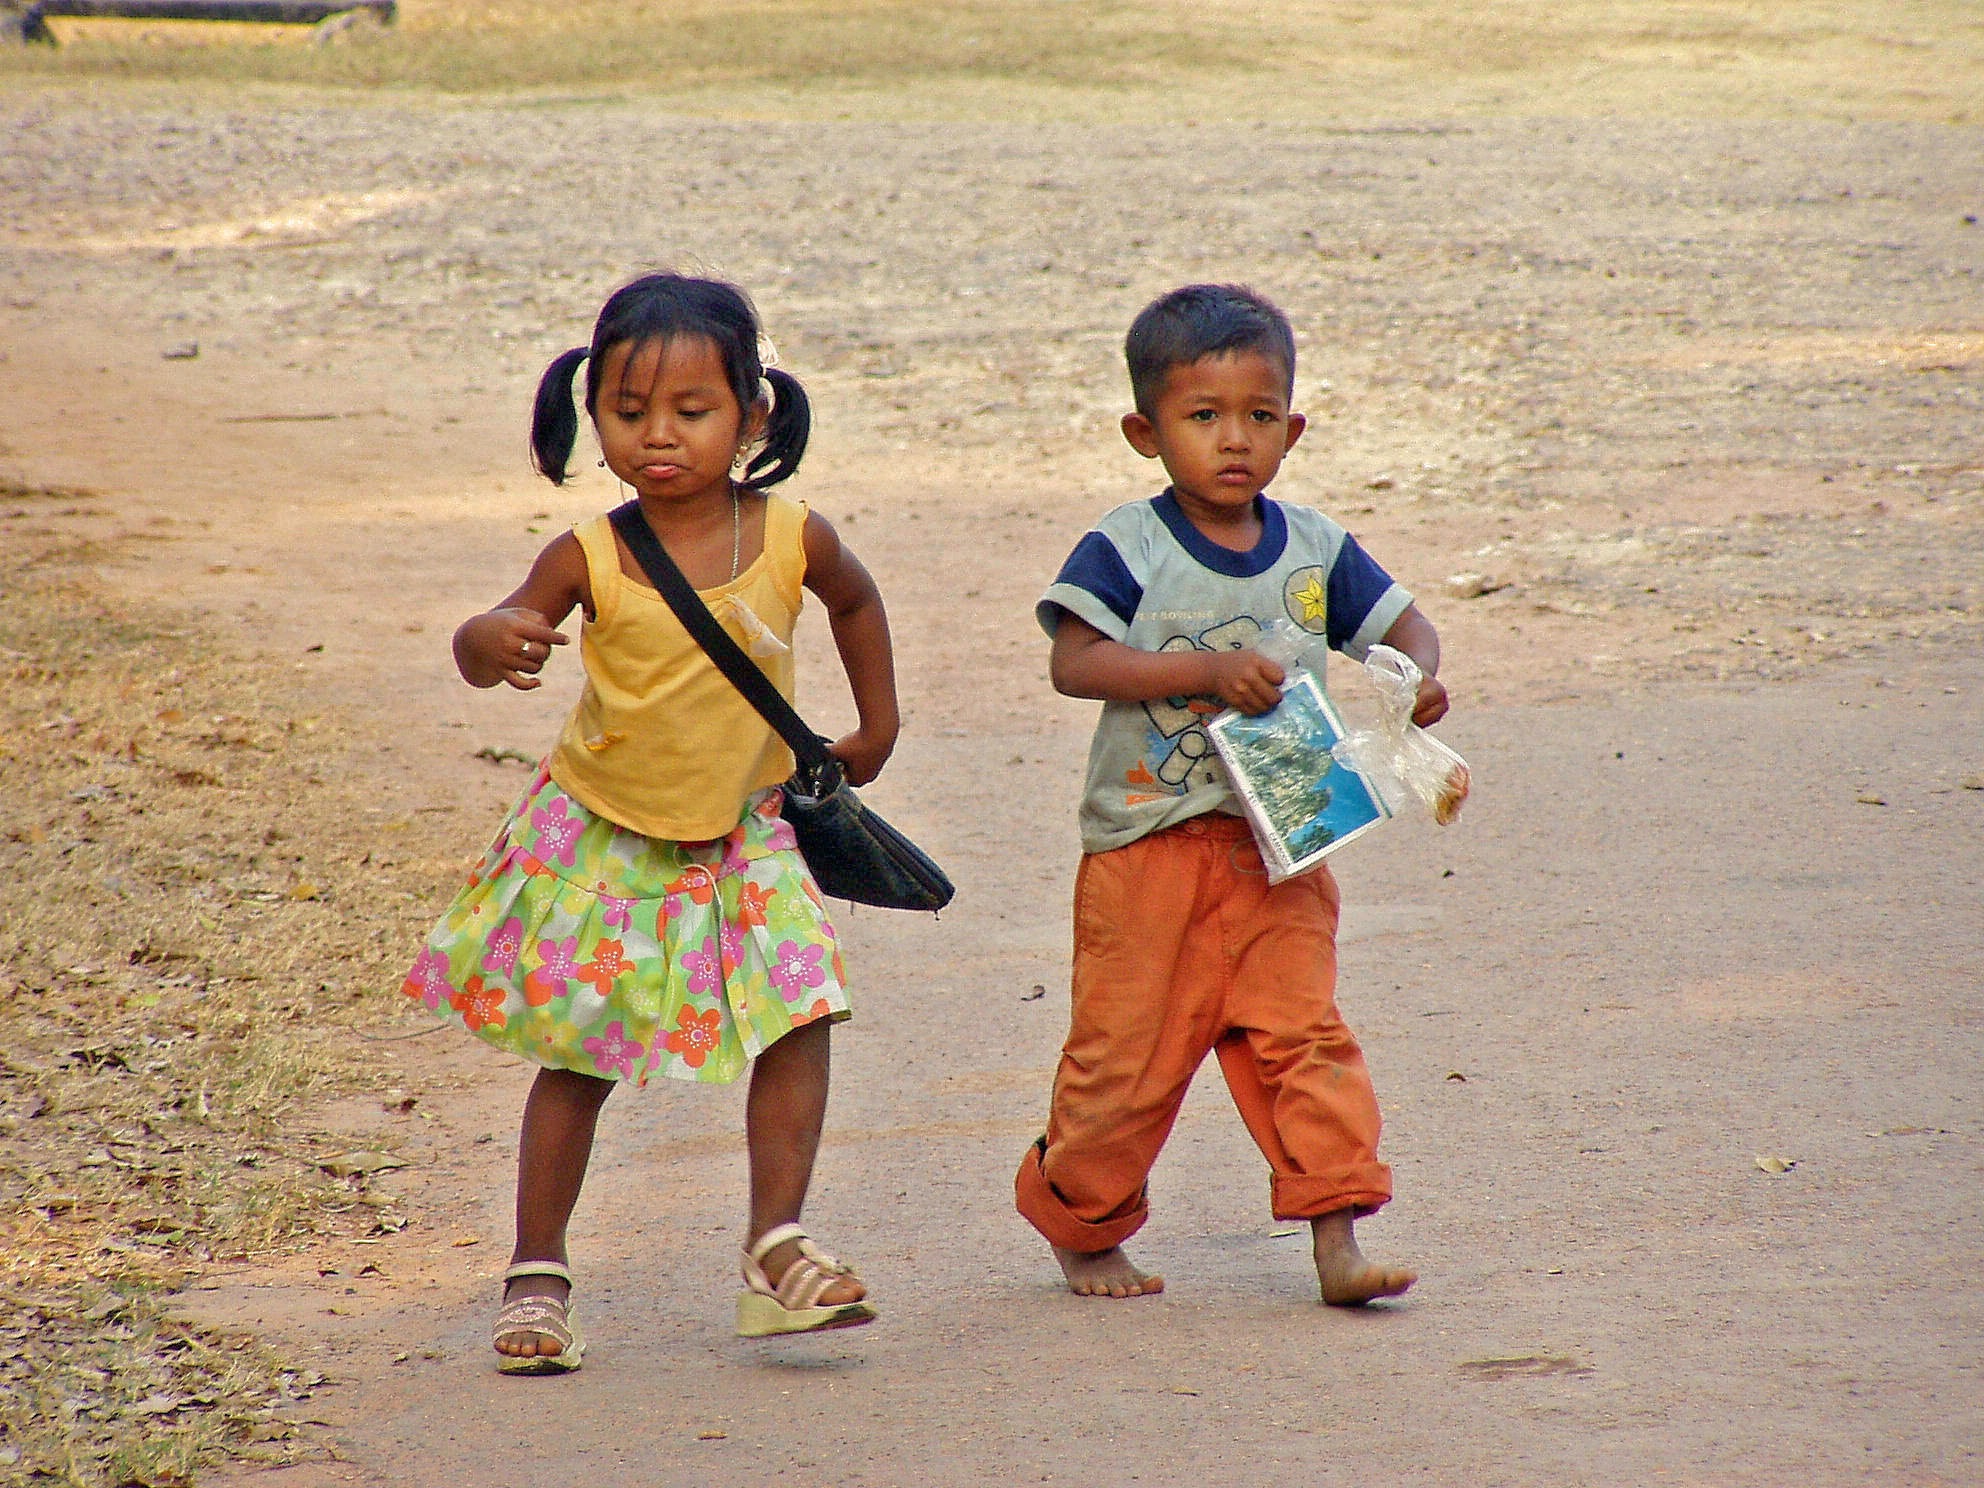
person, people, play, male, child, toddler, brothers and sisters, child labour, souvenir sale